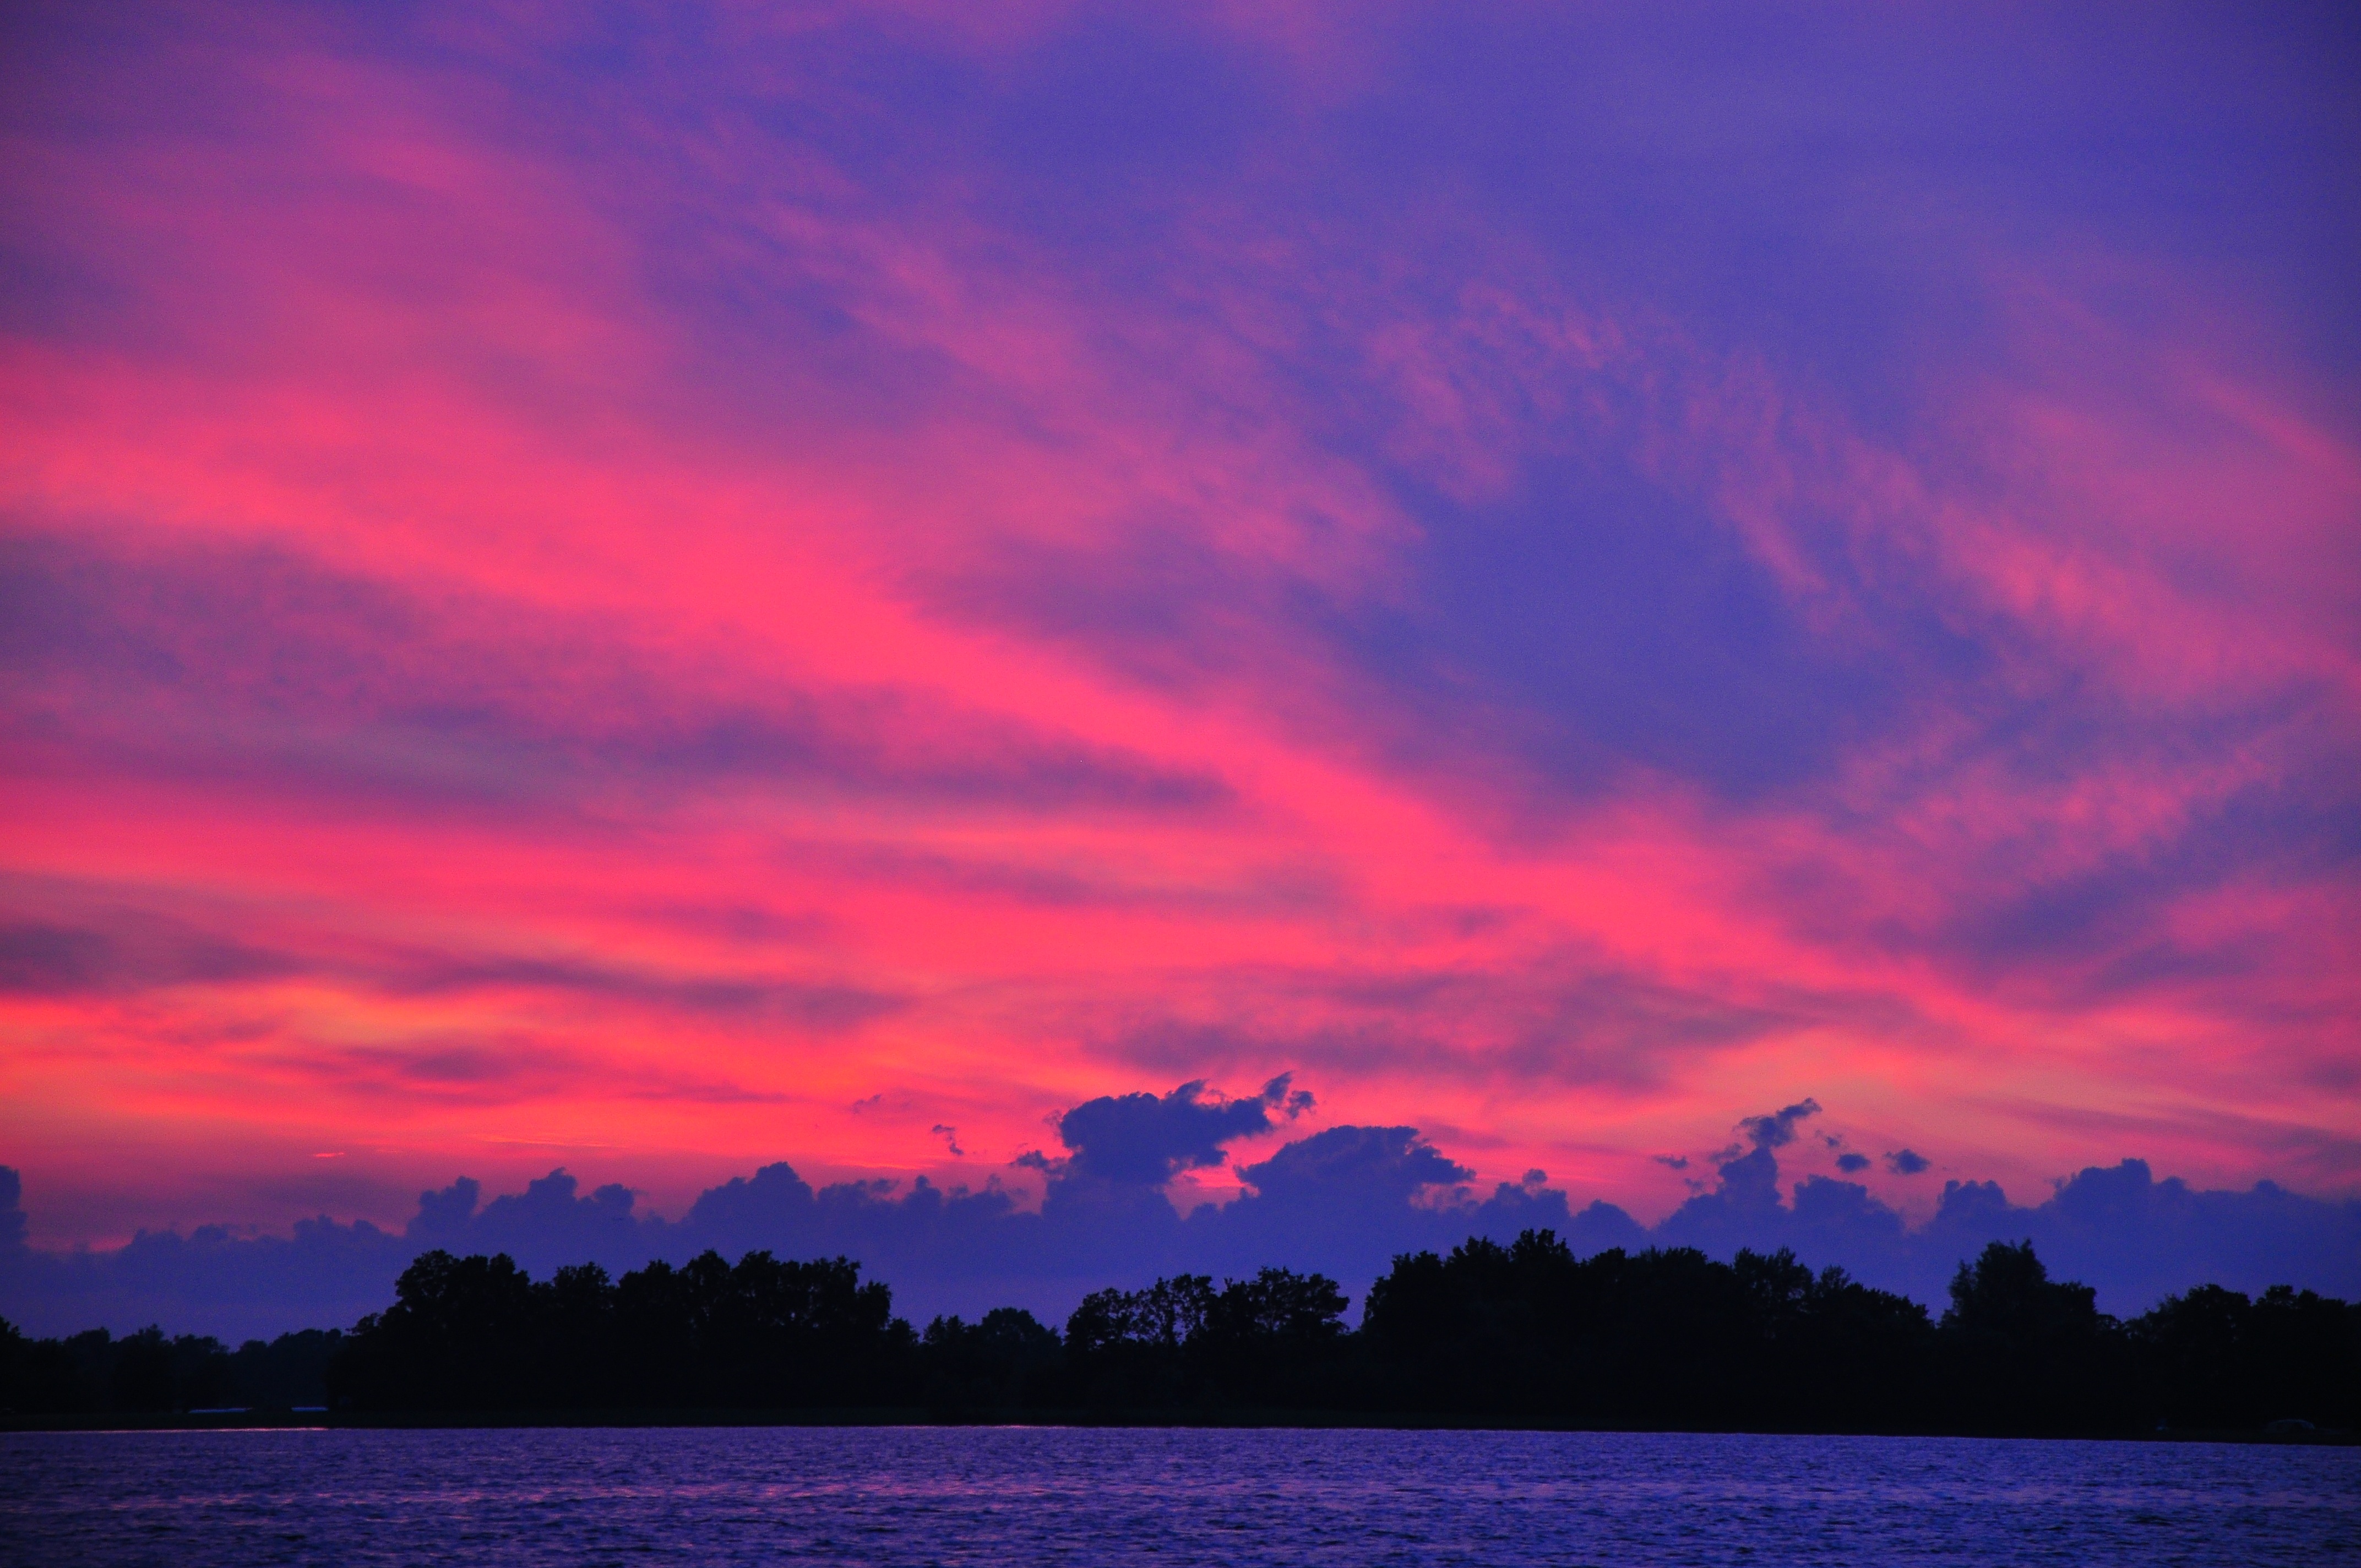
sea, water, horizon, silhouette, cloud, sky, sunrise, sunset, morning, purple, dawn, atmosphere, dusk, evening, pink, afterglow, red sky at morning